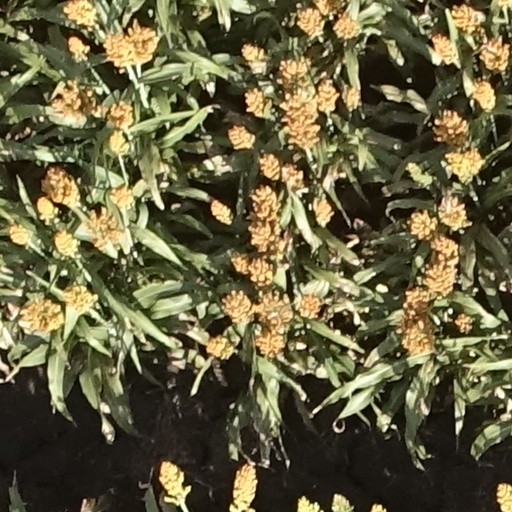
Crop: sorghum